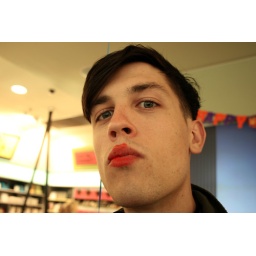
I put the edible red rose in my mouth. It 'bled' on my lips.